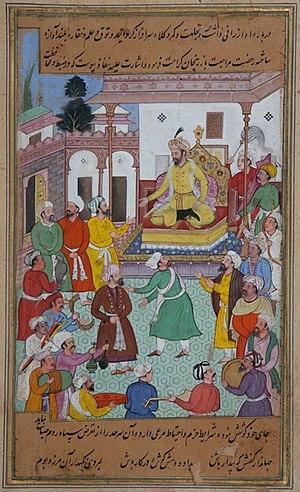
Le royaume de Géorgie occidentale est un État caucasien du Moyen Âge tardif s'étendant à son apogée de la ville de Sotchi et le long des montagnes du Caucase au nord et des montagnes de Likhi à l'est, jusqu'à l'Anatolie au sud et la mer Noire à l'ouest. Constitué en tant que monarchie féodale, le royaume est créé, en réponse à l'occupation mongole du reste de la Géorgie, par le roi géorgien David VI en 1259. Au fil des décennies, le pays tombe dans le chaos et se transforme en fédération de principautés autonomes, telles que la Mingrélie, la Gourie, la Svanétie et l'Abkhazie.